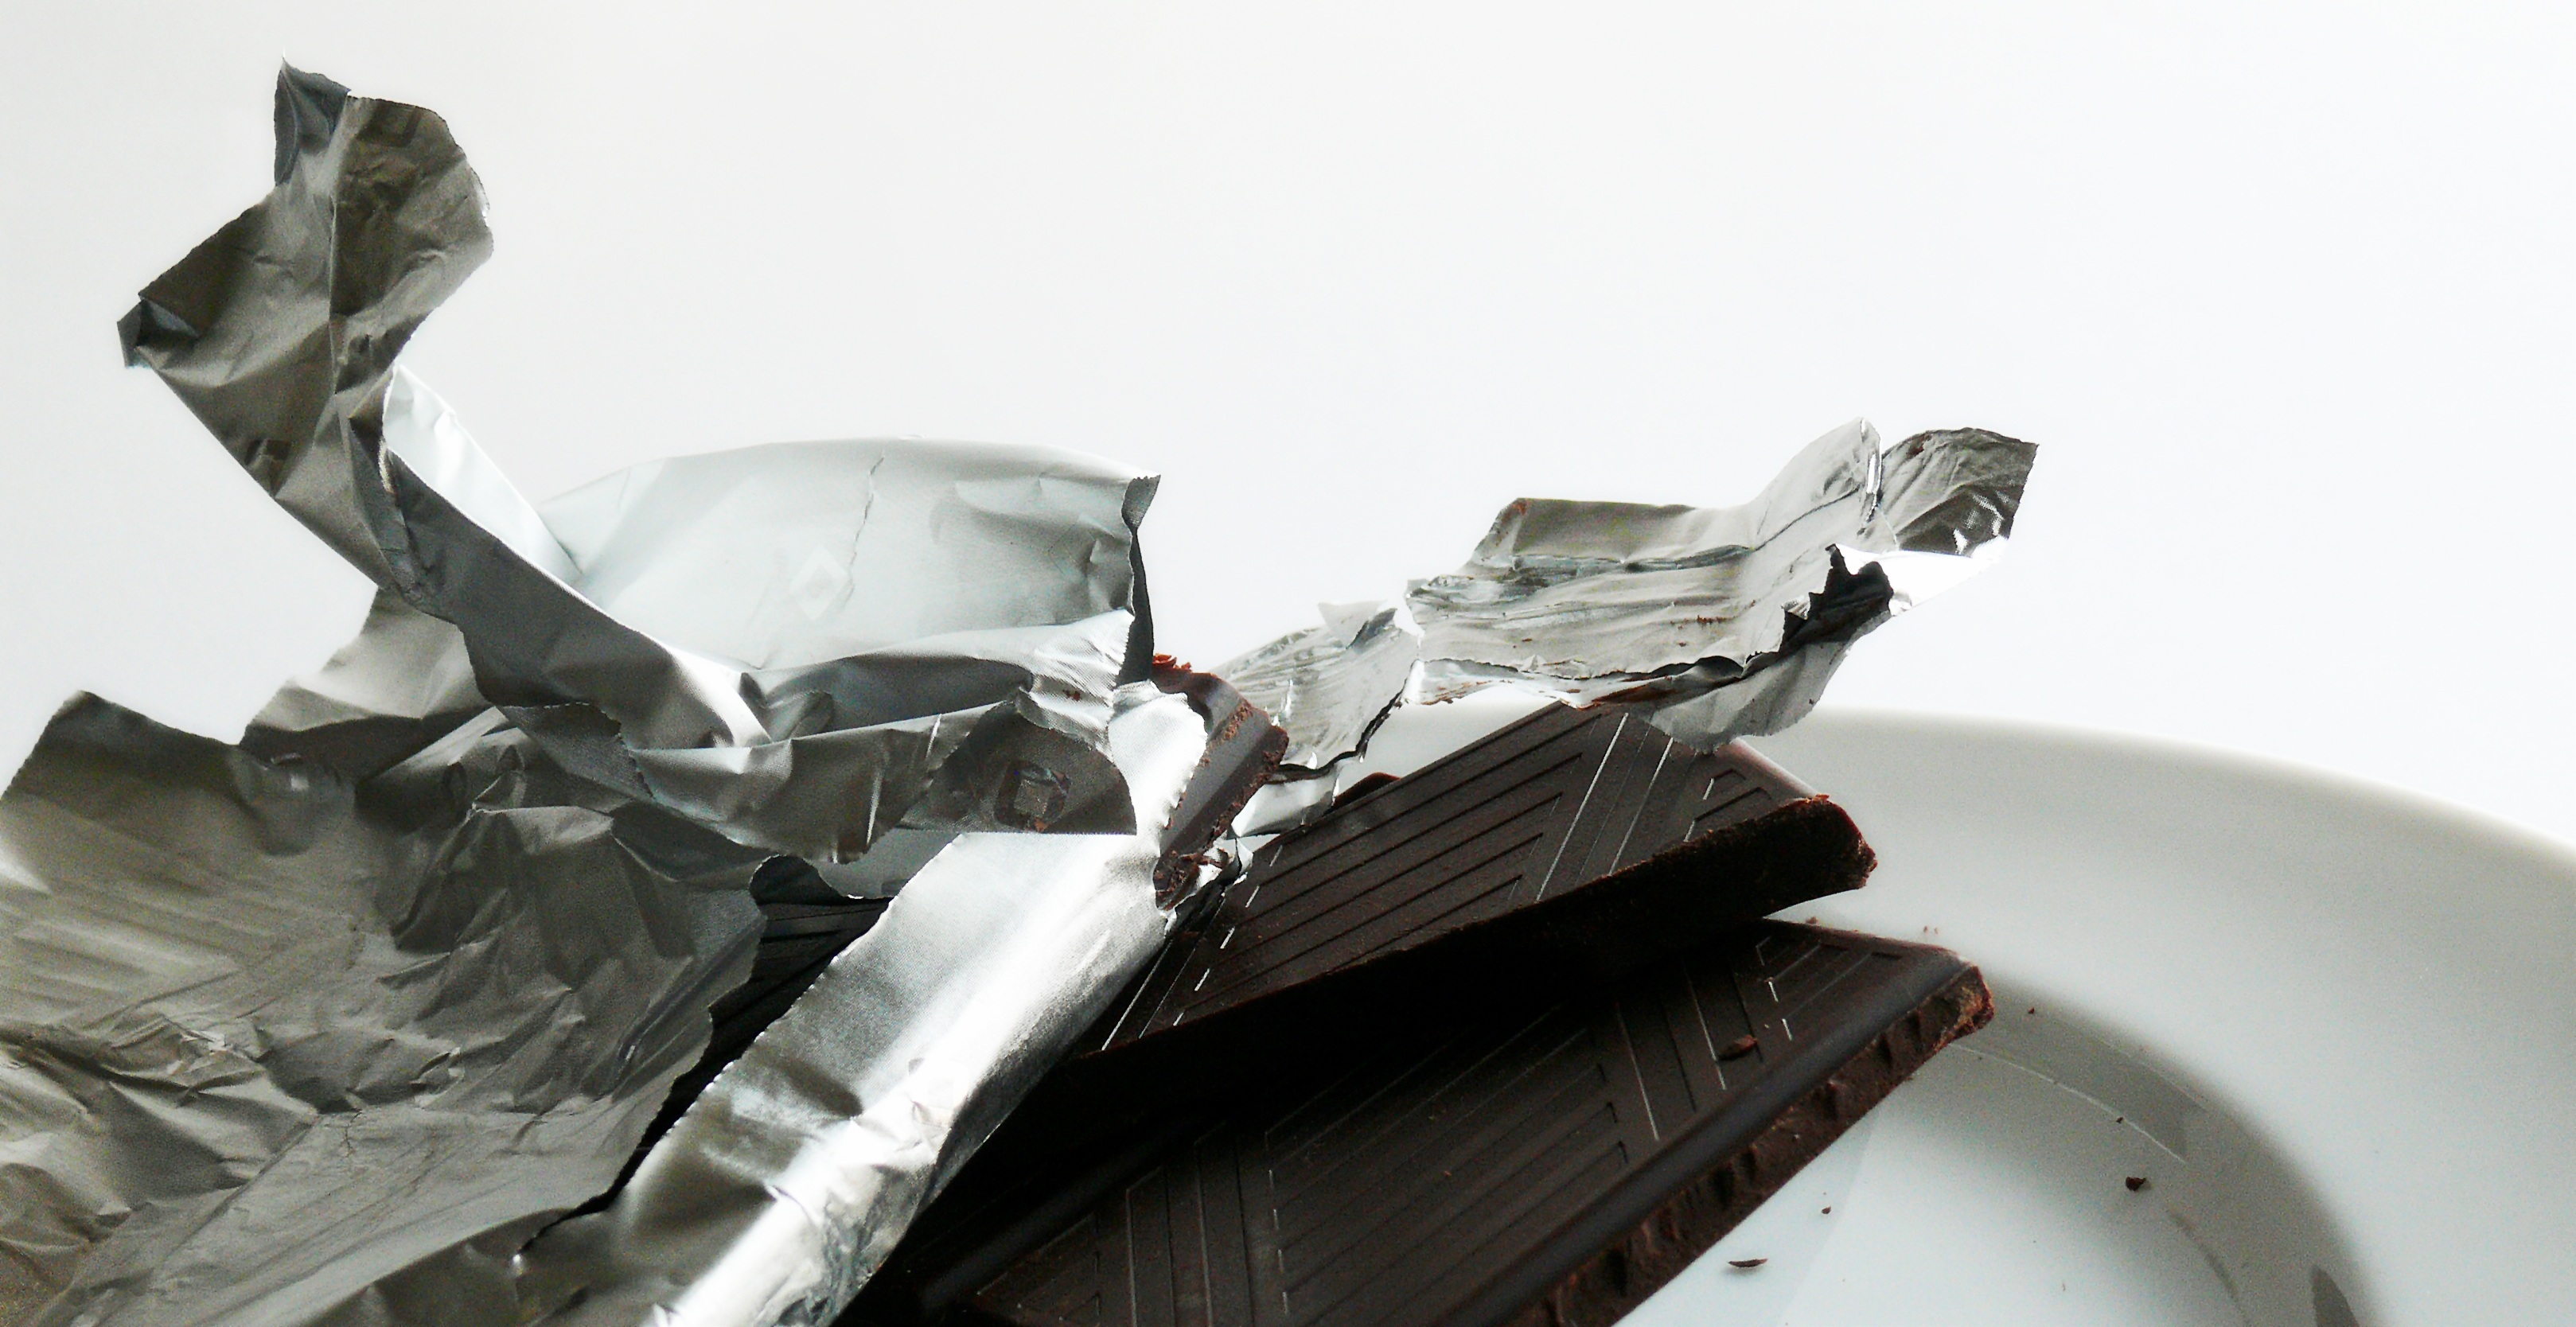
vehicle, machine, chocolate, milk, cocoa, nuts, sculpture, art, sugar, candy, switzerland, nibble, milk chocolate, mecha, aircraft engine